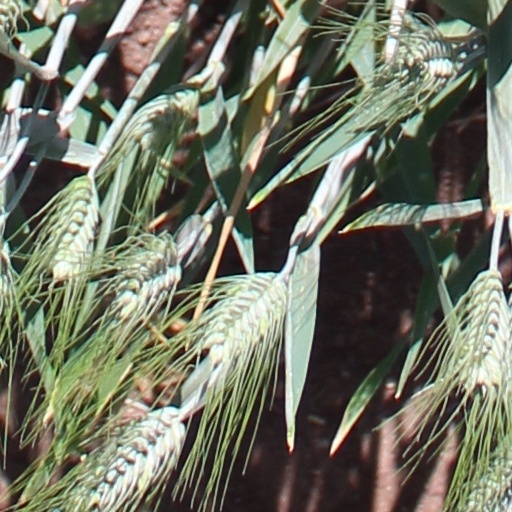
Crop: wheat